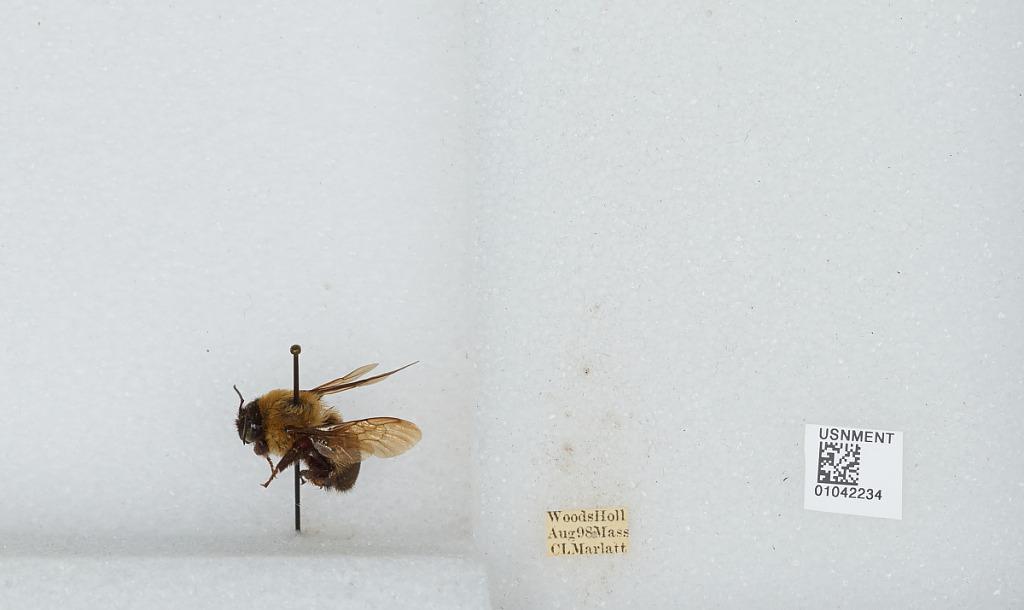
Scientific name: Bombus sp.
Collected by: C. Marlatt
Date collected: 1898-8-
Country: United States
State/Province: Massachusetts
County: Barnstable
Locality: Woods Hole
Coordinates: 41.5267, -70.6631